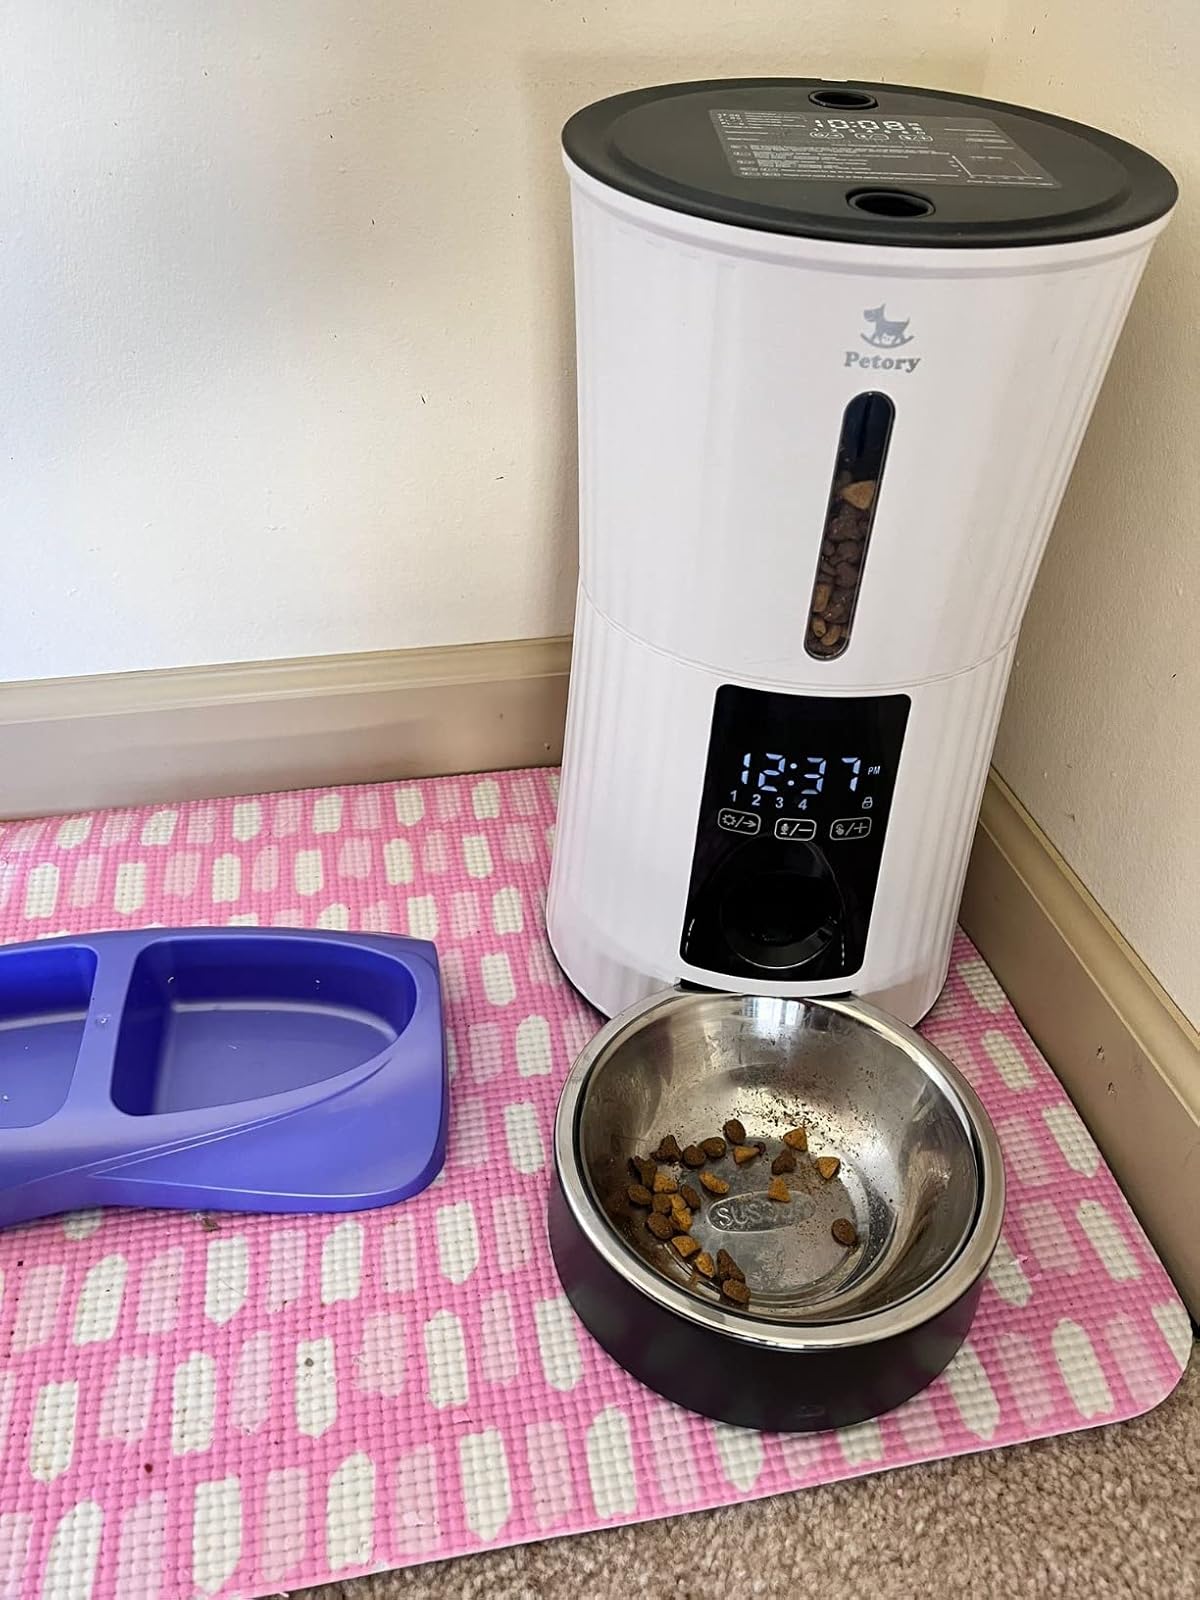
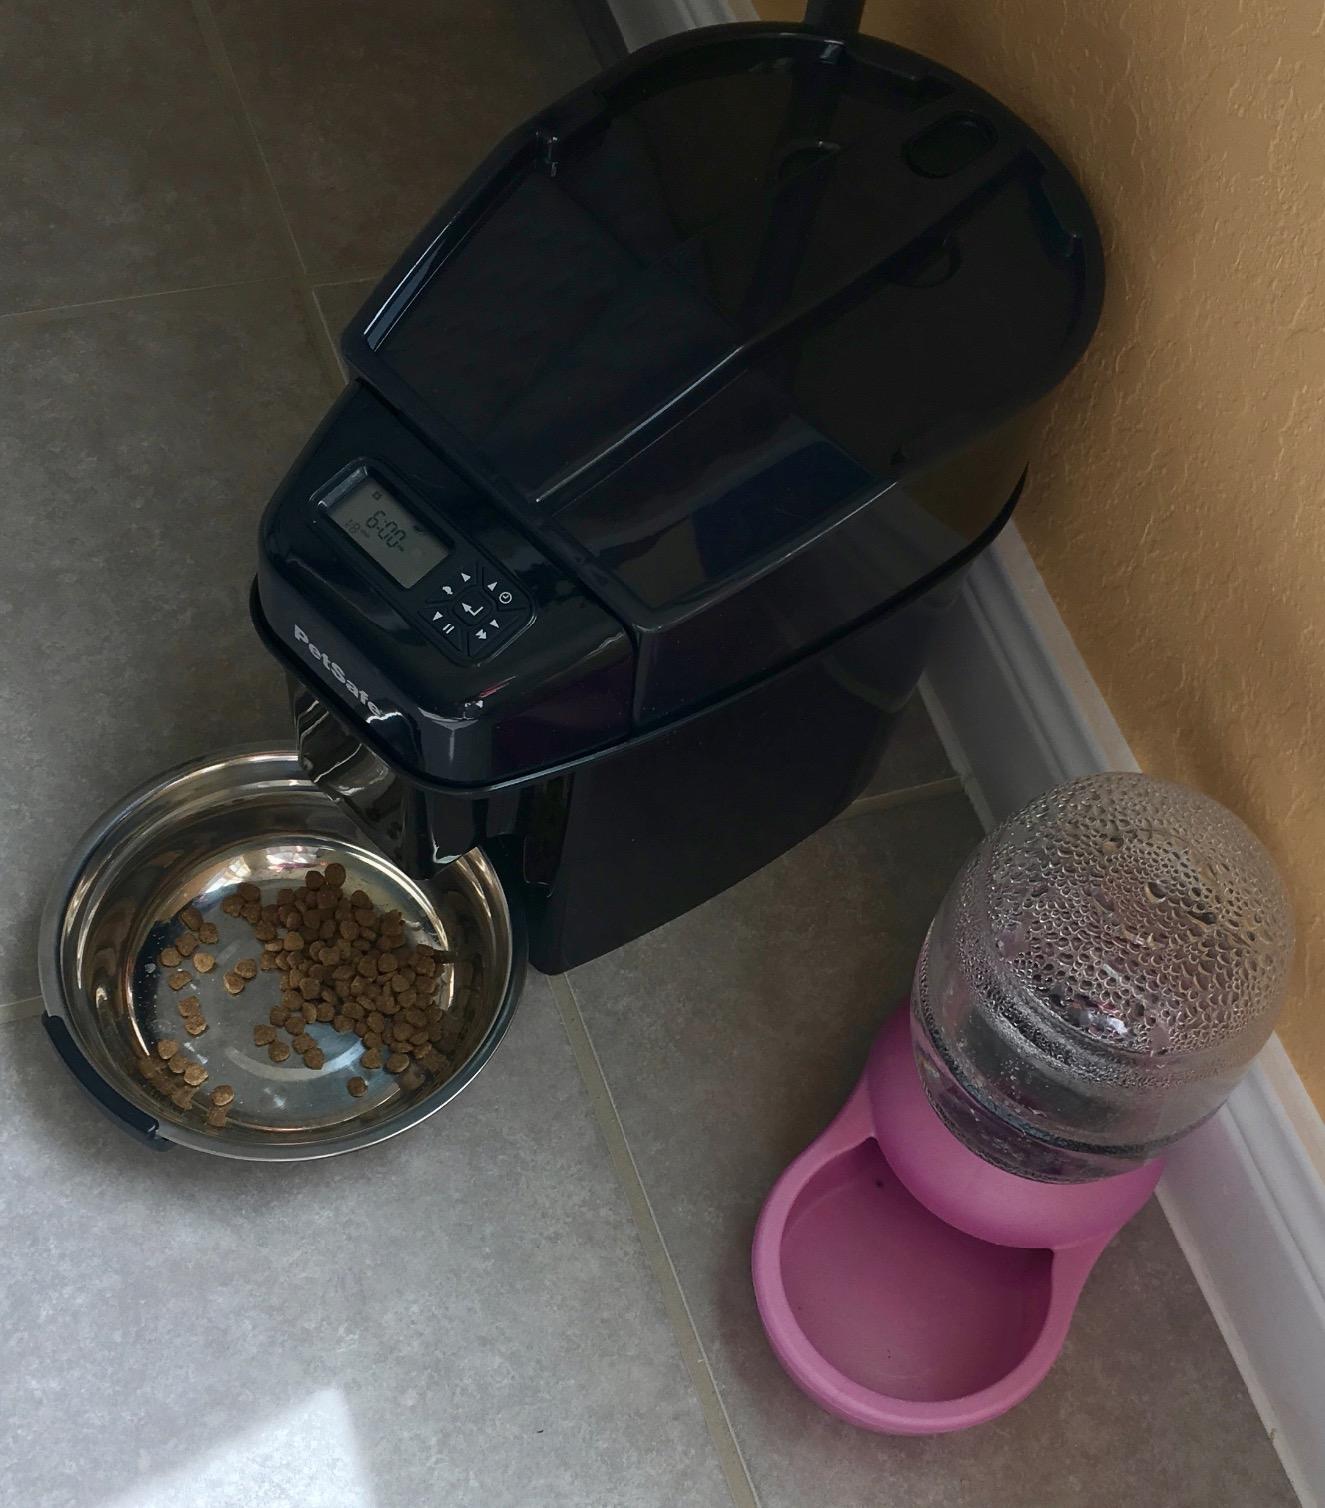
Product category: items_feeder
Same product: no